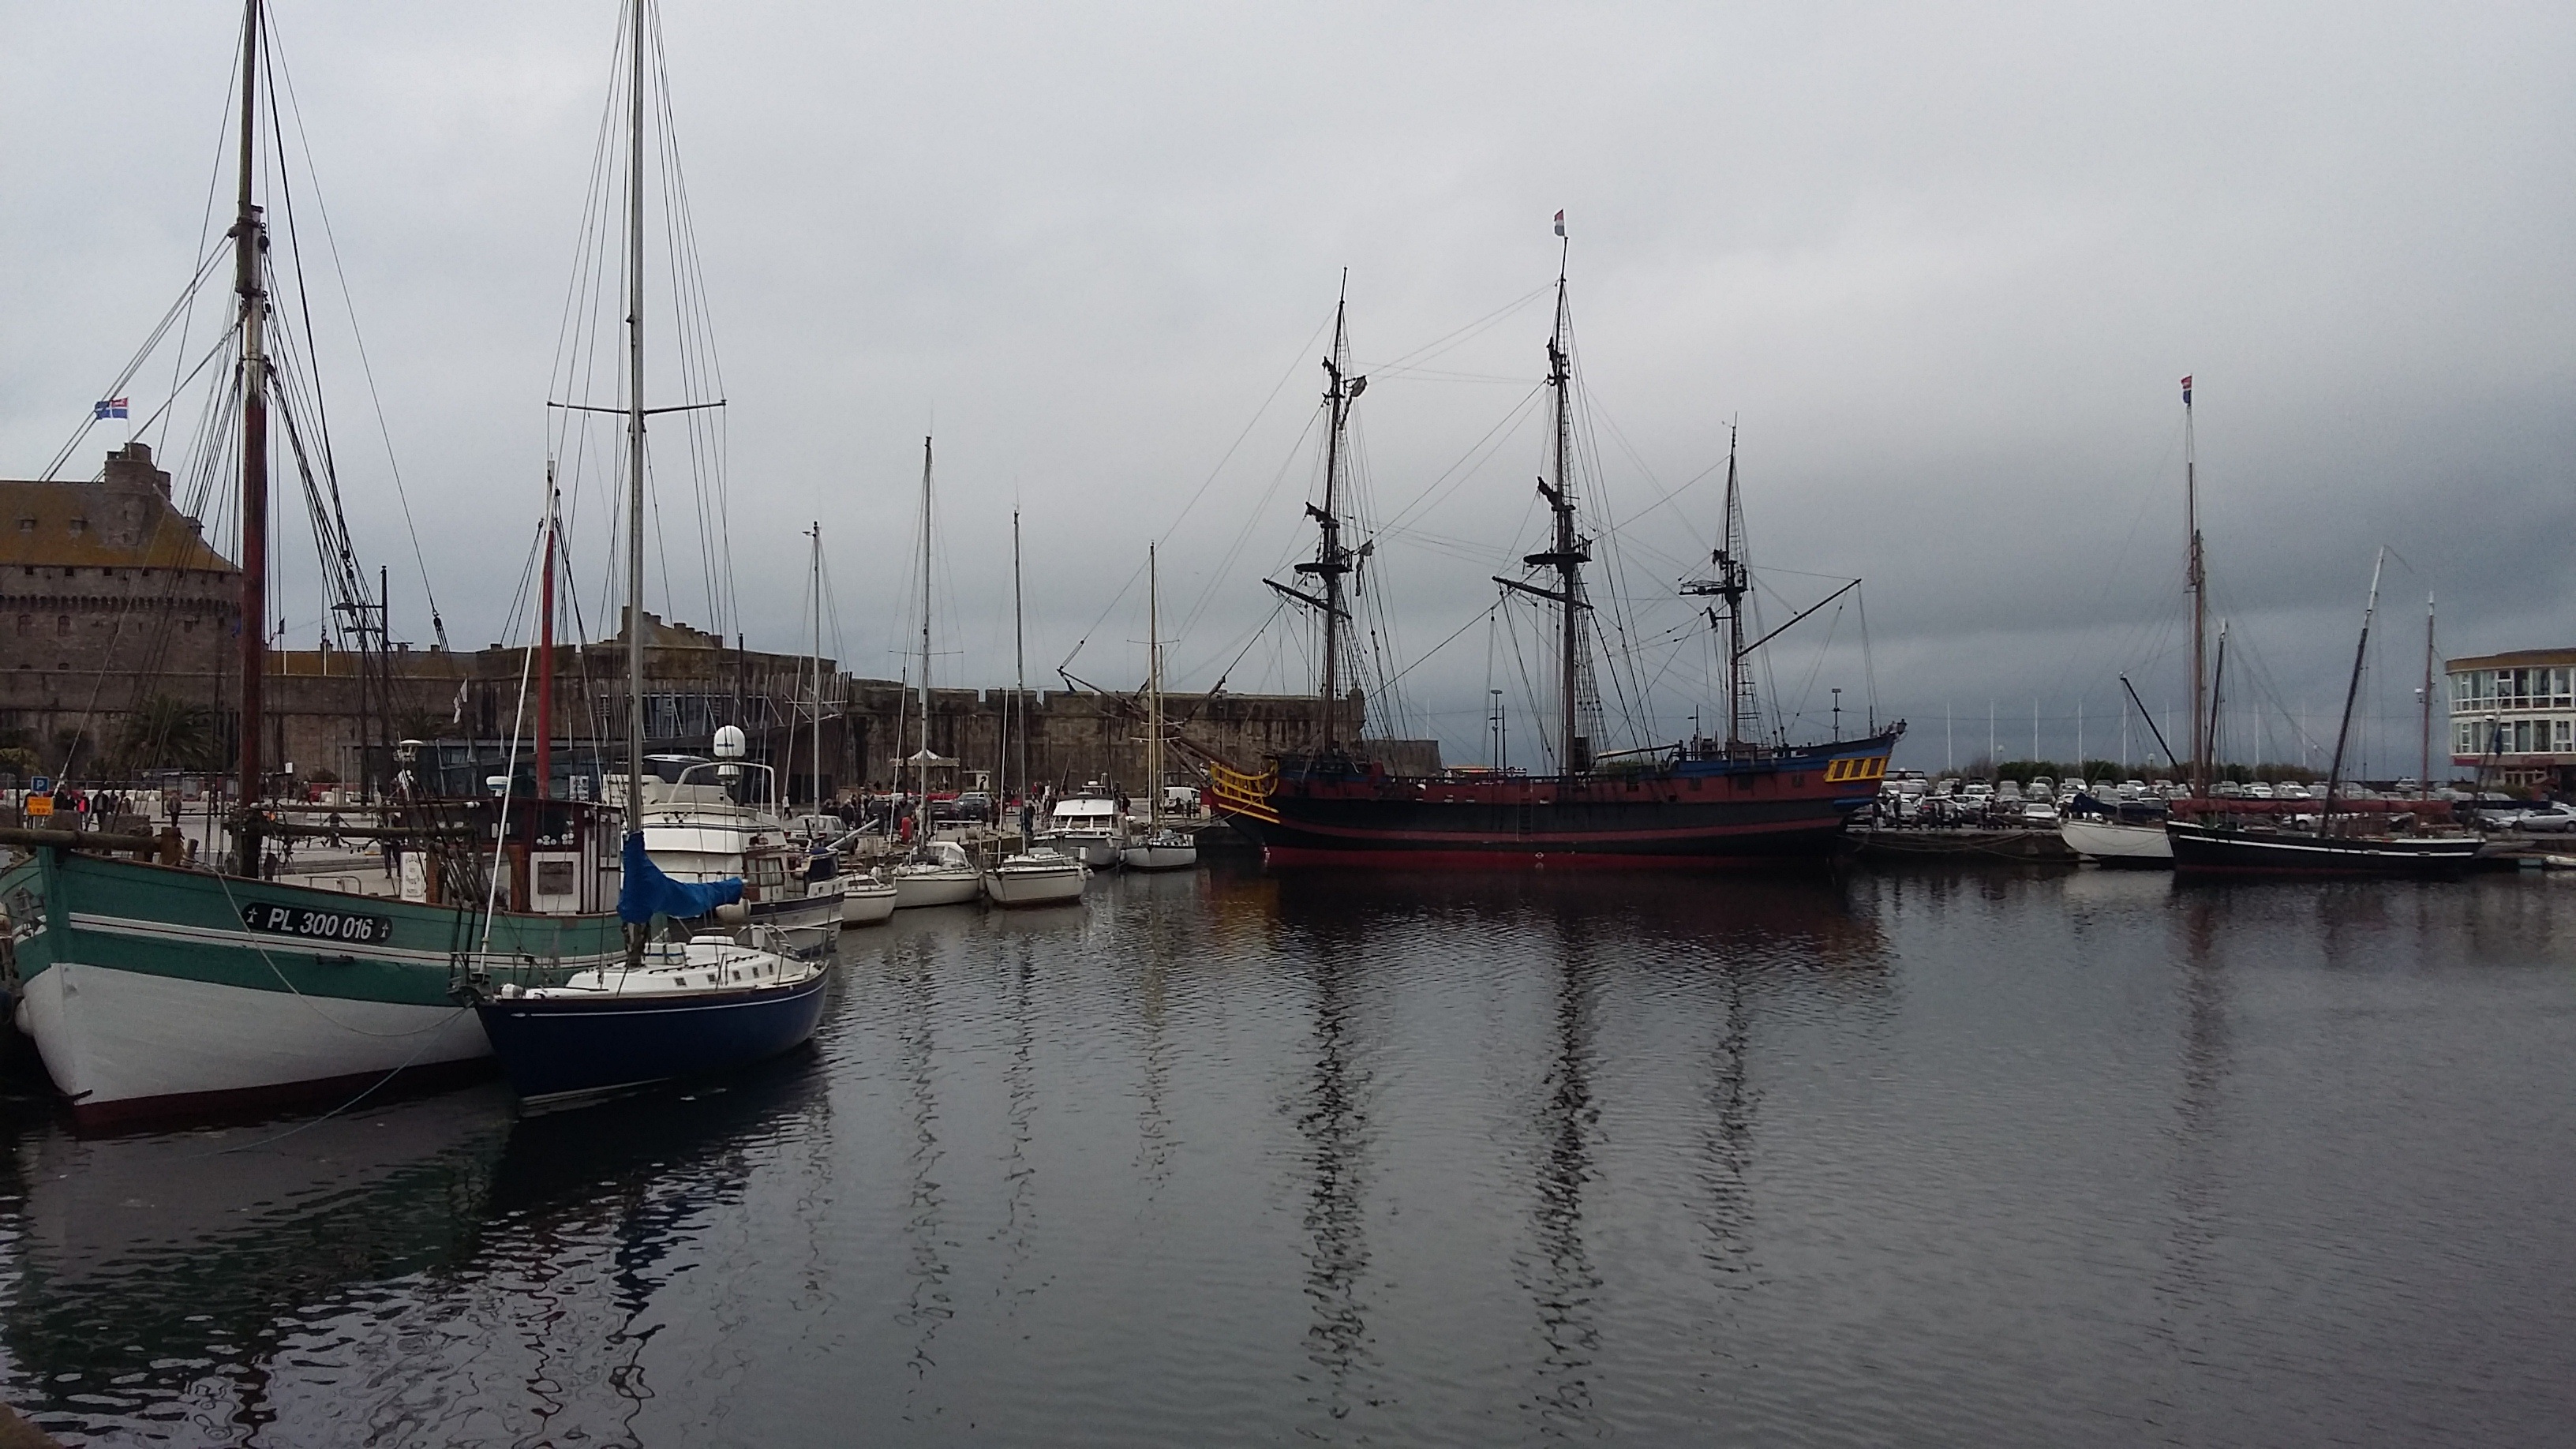
sea, dock, boat, city, ship, france, vehicle, mast, bay, harbor, marina, port, sailboat, sail, channel, watercraft, schooner, brittany, sailing ship, fishing vessel, saint malo, tall ship